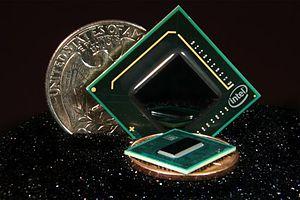
Atom est une marque d'Intel regroupant sous son nom plusieurs microarchitectures destinées principalement aux netbooks et nettops puis qui s'est ensuite diversifiée vers les systèmes embarqués, l'électronique grand public et surtout les smartphones et tablettes tactiles. De par leurs environnements, ces processeurs sont conçus pour offrir une faible consommation électrique, gage d'autonomie, et par là même un faible dégagement thermique favorisant ainsi leur intégration dans des systèmes compacts. Leur taille réduite leur permet aussi de réduire leur coût de fabrication : 2500 Atom Silverthorne peuvent ainsi être produit sur un wafer de 300 mm contre environ 800 pour un AMD Athlon 64 et un Atom Z500 couplé à son chipset coûtait 45 $ pour 1 000 pièces commandées. Pour ces mêmes raisons, certaines fonctionnalités sont absentes voire limitées comme dans le cas des chipsets graphiques. Ces processeurs ne sont disponibles au détail que pour les OEM, Intel les propose au sein d'une plate-forme où ils sont associés à un chipset.